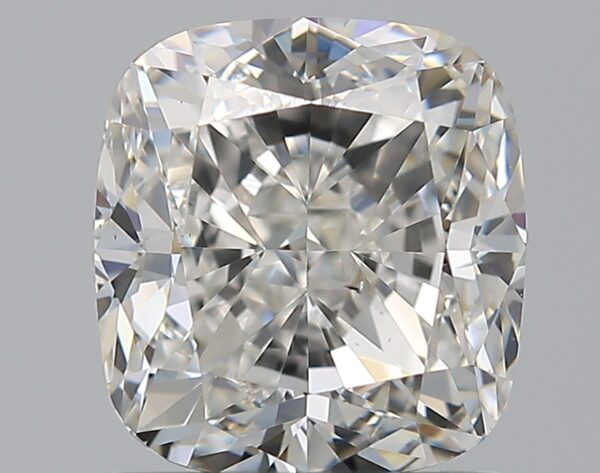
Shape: cushion
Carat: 1.7
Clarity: VS2
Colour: I
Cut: VG
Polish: EX
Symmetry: EX
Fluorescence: F
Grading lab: GIA
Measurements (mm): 6.71 x 6.29 x 4.47